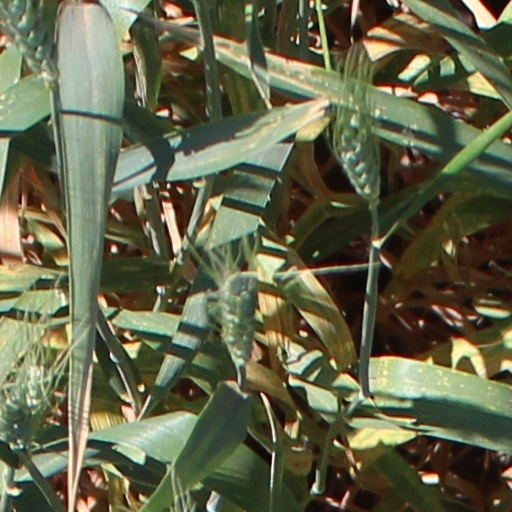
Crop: wheat